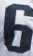
Number: 6